Bighorn sheep

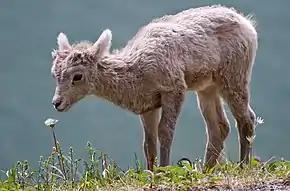
A juvenile (lamb)

Bighorn sheep are named for the large, curved horns borne by the rams (males). Ewes (females) also have horns, but they are shorter and straighter. They range in color from light brown to grayish or dark, chocolate brown, with a white rump and lining on the backs of all four legs. Males typically weigh , are tall at the shoulder, and long from the nose to the tail. Females are typically , tall, and long. Male bighorn sheep have large horn cores, enlarged cornual and frontal sinuses, and internal bony septa. These adaptations serve to protect the brain by absorbing the impact of clashes. Bighorn sheep have preorbital glands on the anterior corner of each eye, inguinal glands in the groin, and pedal glands on each foot. Secretions from these glands may support dominance behaviors.